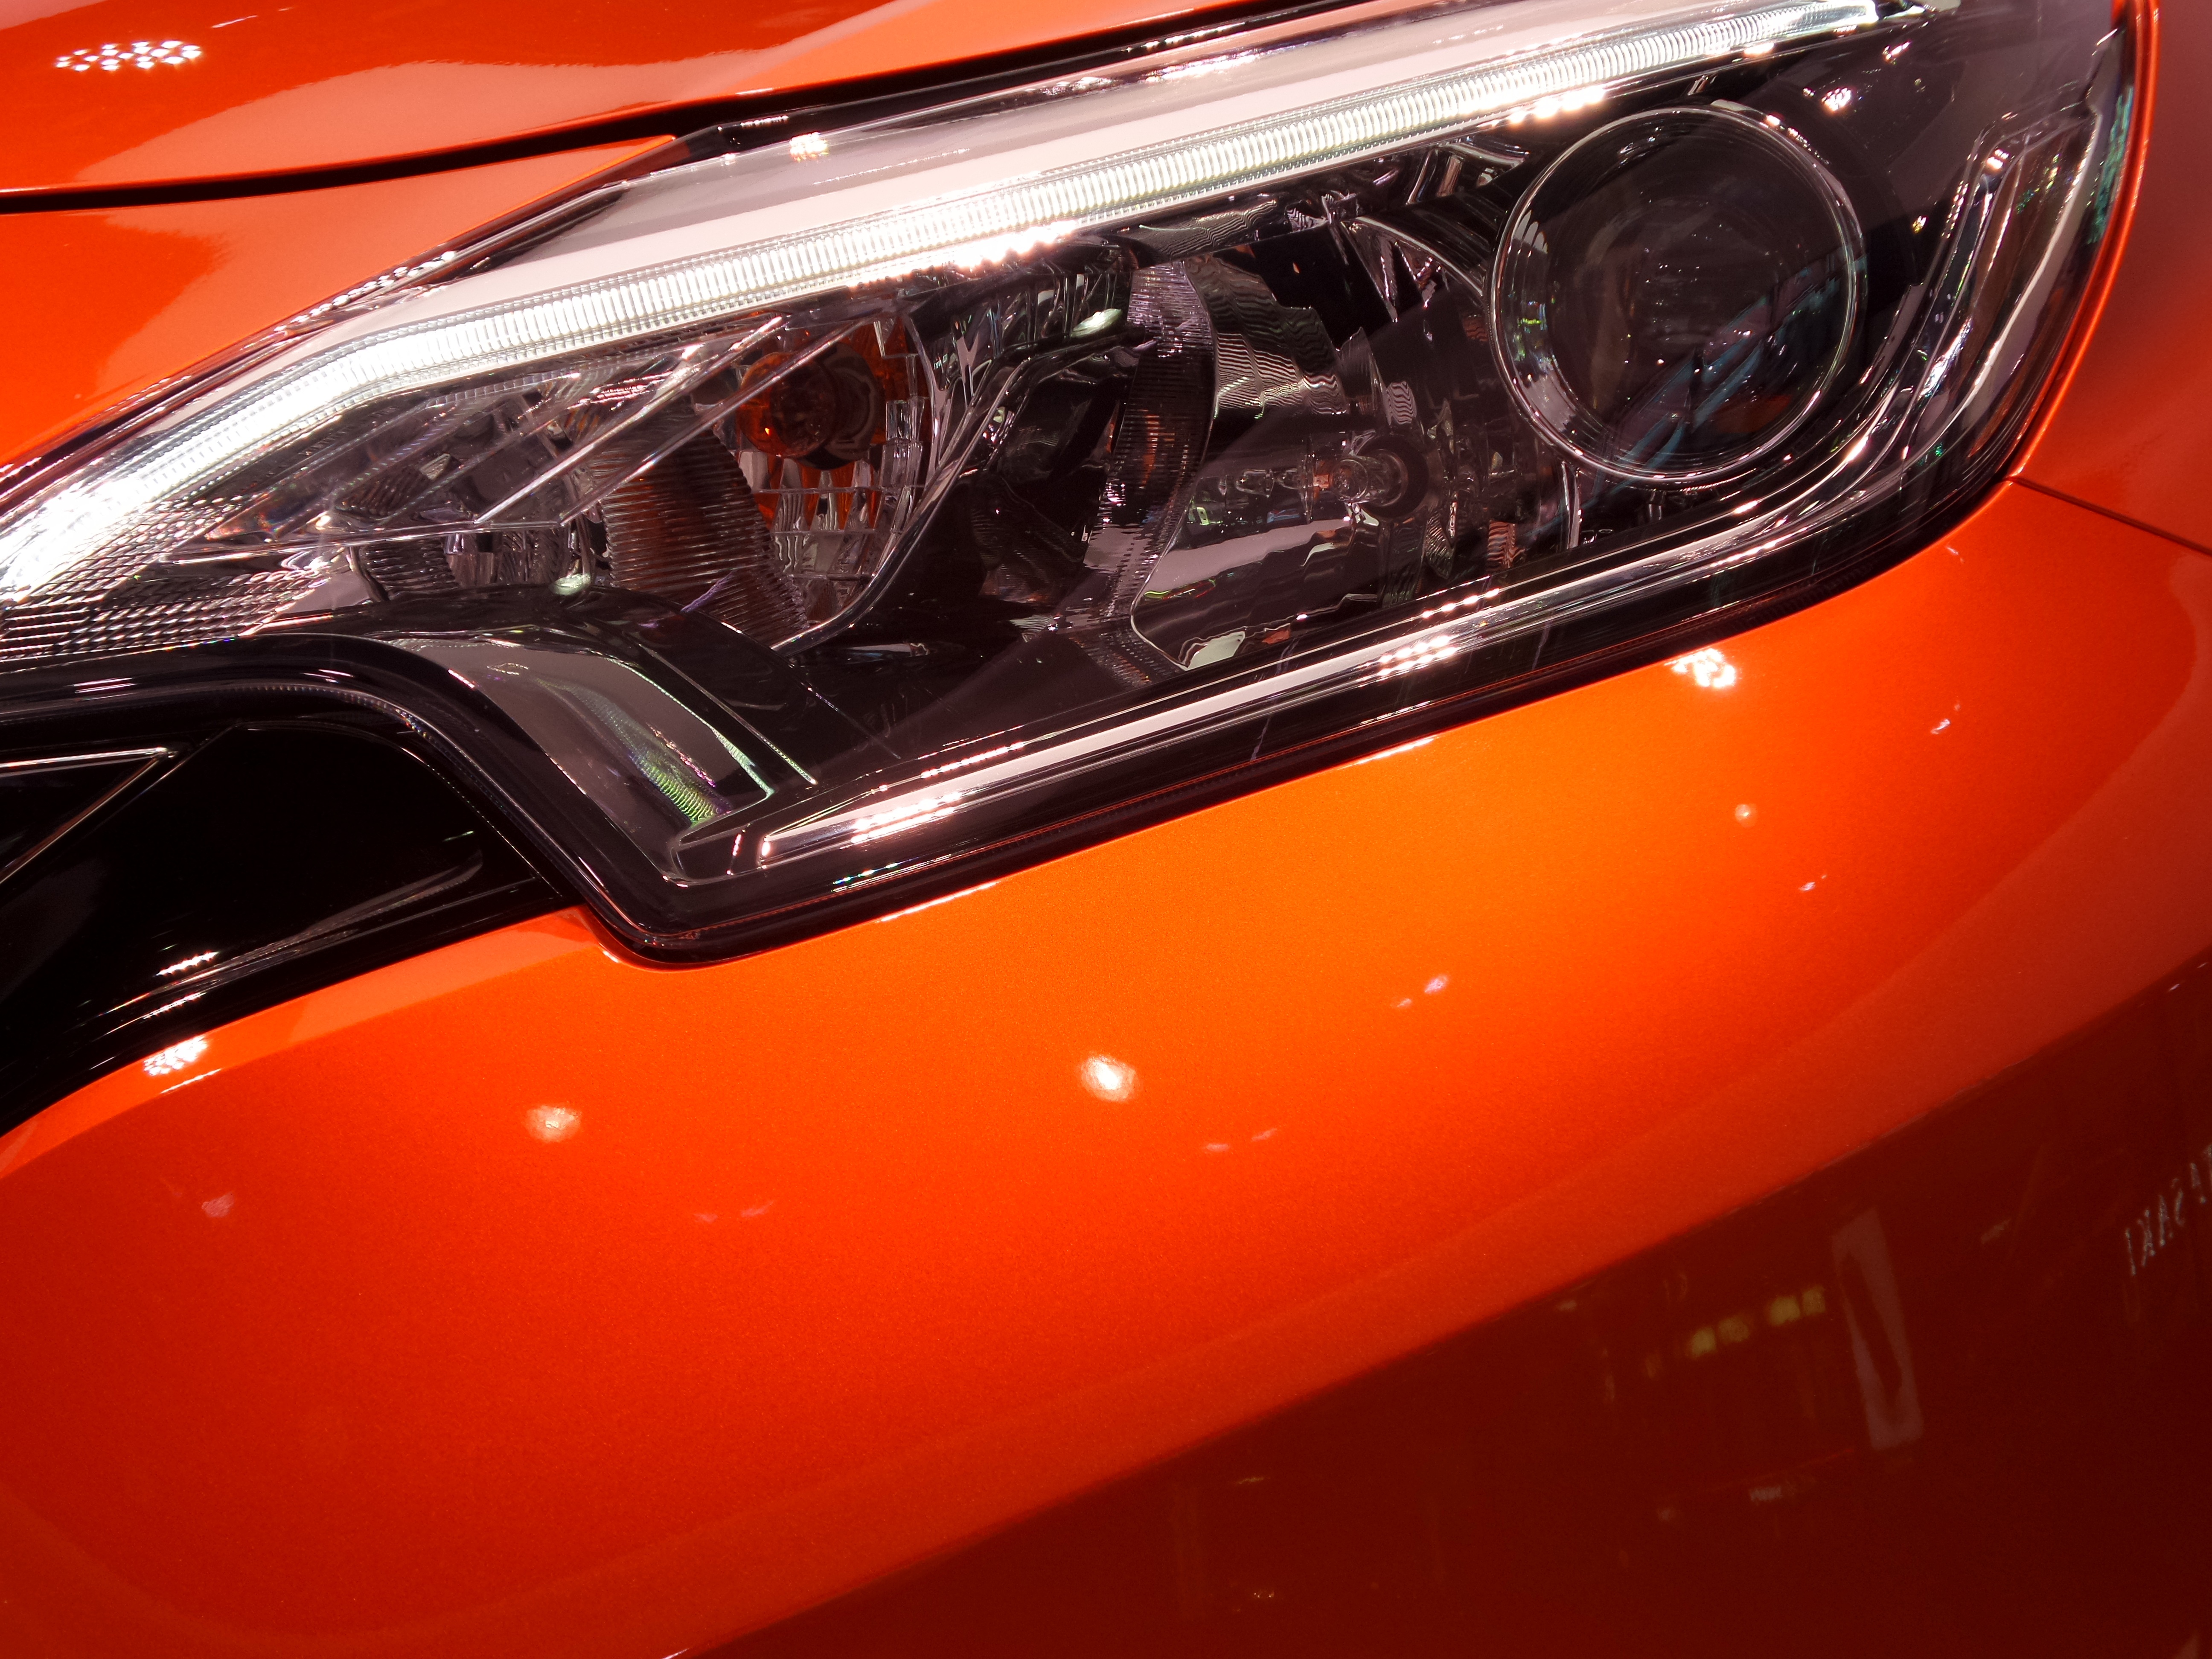
light, car, automobile, vehicle, sports car, bumper, supercar, design, front, nissan, prototype, showroom, auto show, land vehicle, automobile make, automotive exterior, automotive design, luxury vehicle, executive car, automotive lighting